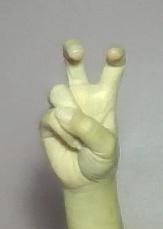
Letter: toot